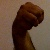
The image shows a hand gesture representing the letter 'M' in Indian Sign Language.